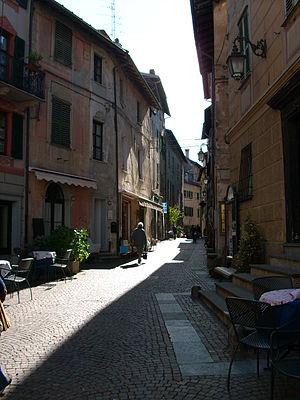
Sassello est une commune italienne d'environ 1 850 habitants située dans la province de Savone, dans la région Ligurie dans le nord-ouest de l'Italie.